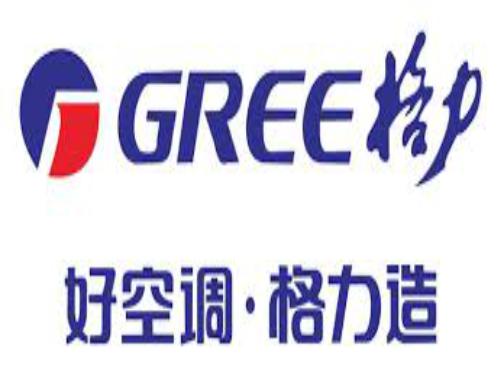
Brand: gree-2
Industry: Electronic